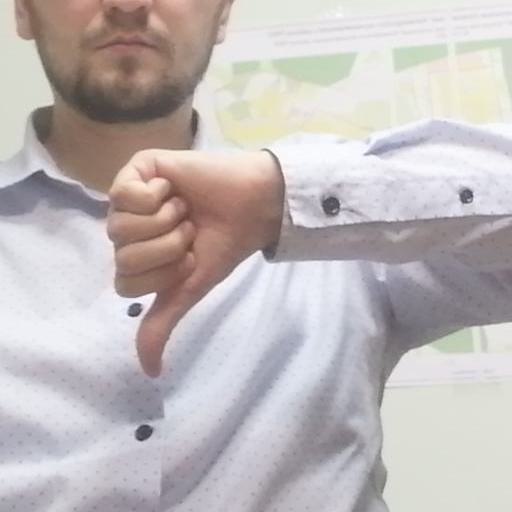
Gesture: dislike